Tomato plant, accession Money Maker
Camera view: horizontal (90 deg, fisheye); turntable rotation: 240 degrees
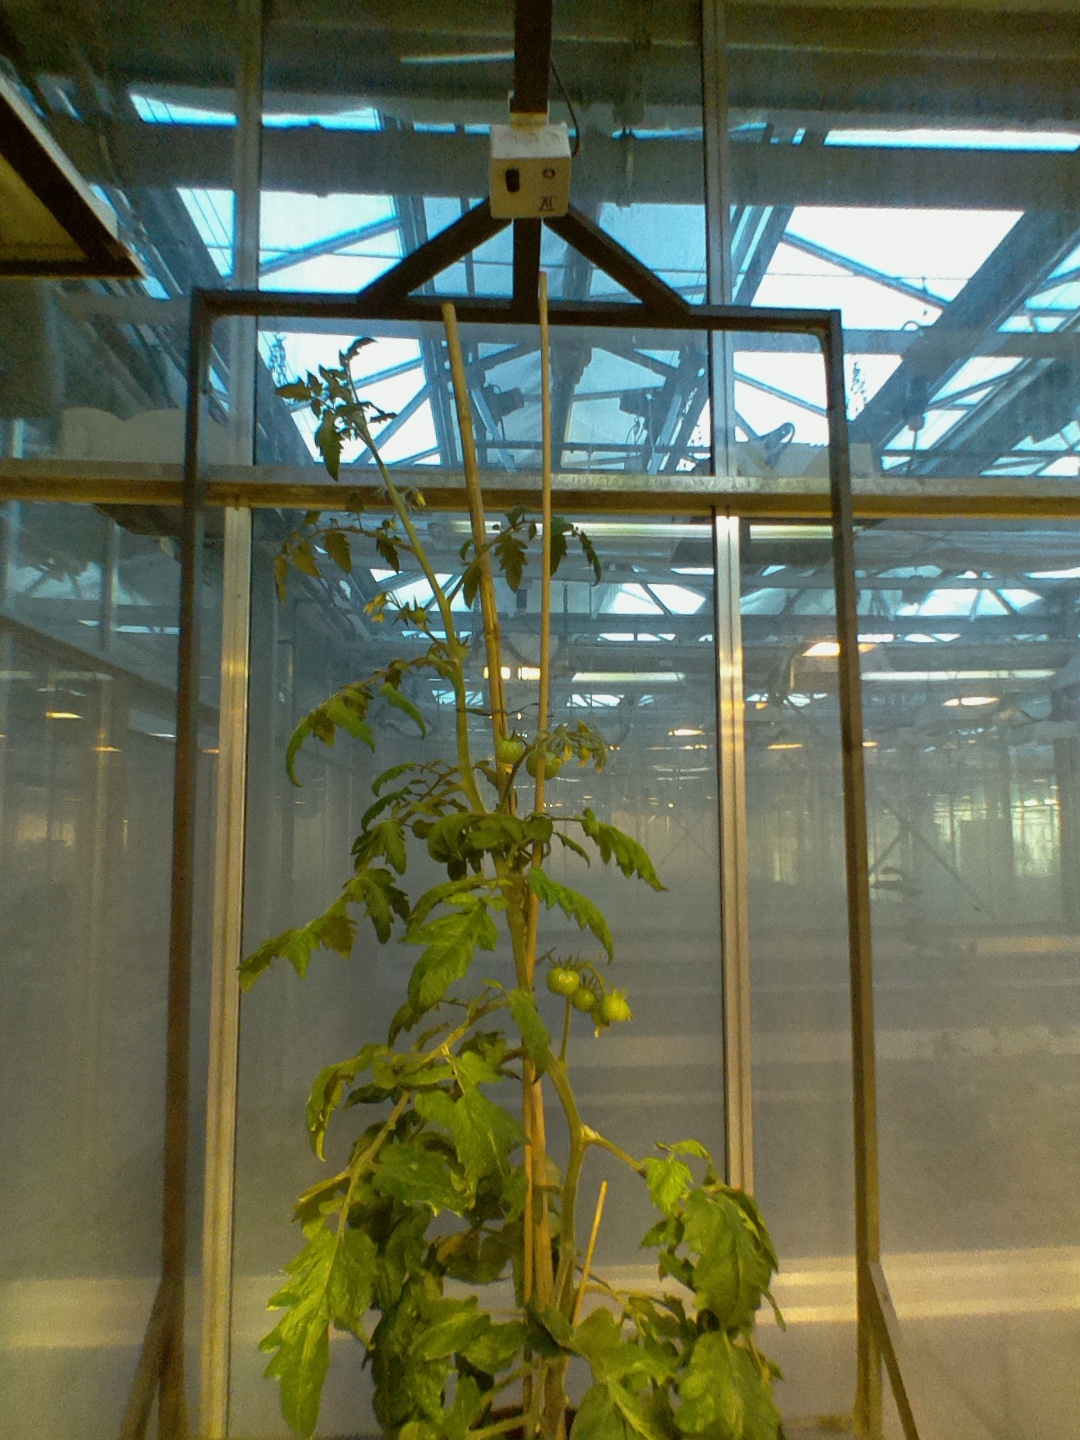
BBCH growth stage 72: 20%-30% of final fruit size